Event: Typhoon Ruby
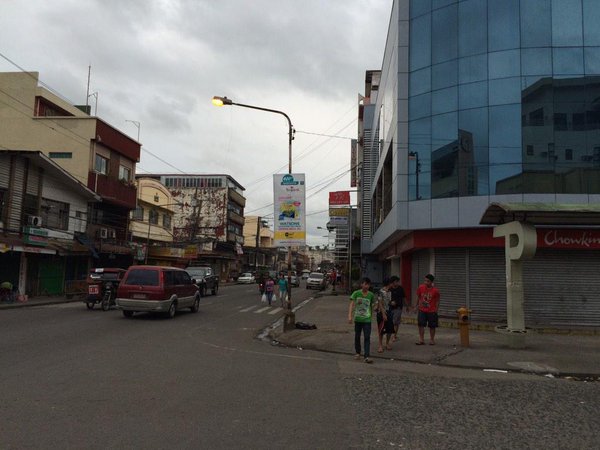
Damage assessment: no_damage